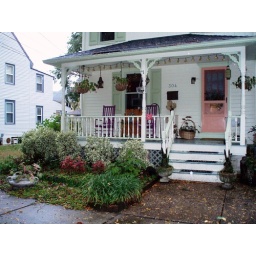
our house is a very very very fine house... with 3 cats in the yard